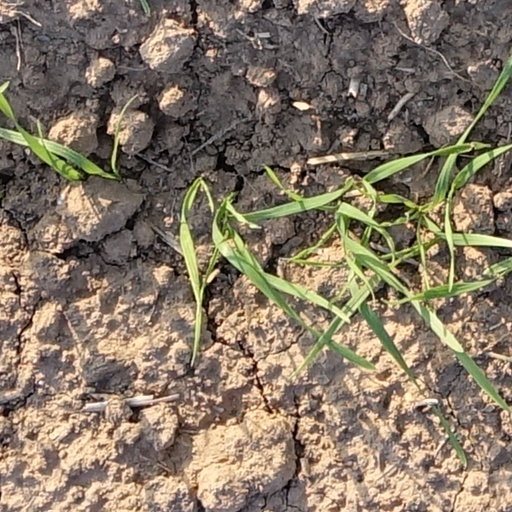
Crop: wheat